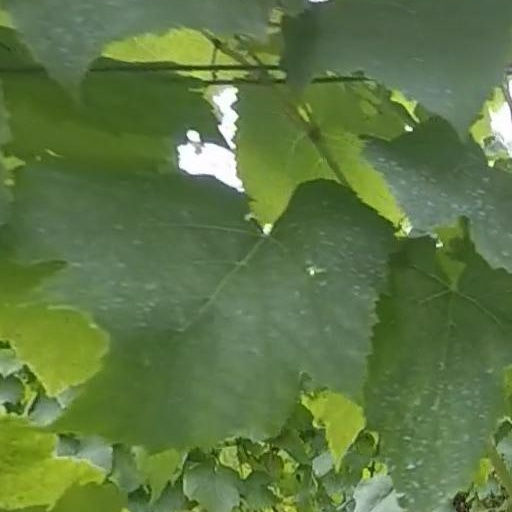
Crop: grape